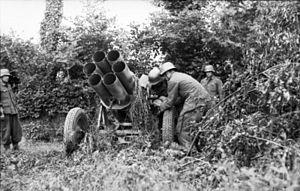
L'opération Spring est une opération militaire menée par les forces alliées, principalement le Canada, pendant la Seconde Guerre mondiale. Elle s'est déroulée au sud de Caen lors de la bataille de Normandie entre le 25 et le 27 juillet 1944. Elle a pour but de fixer les forces allemandes, principalement les divisions blindées, à l'est du front pour faciliter à l'ouest l'opération Cobra menée par les Américains qui tentent de percer le front dans le sud du Cotentin.
Le 21 cm Nebelwerfer 42 est un lance-roquette allemand utilisé dans la Wehrmacht au cours de la Seconde Guerre mondiale.